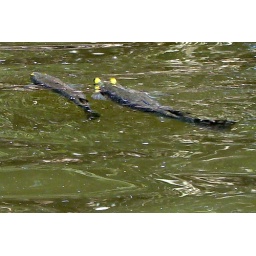
Some sort of fish who have their eyes on whatever but over the water level